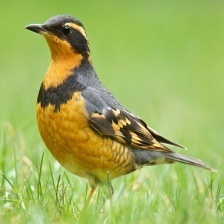
Species: VARIED THRUSH
Scientific name: IXOREUS NAEVIUS